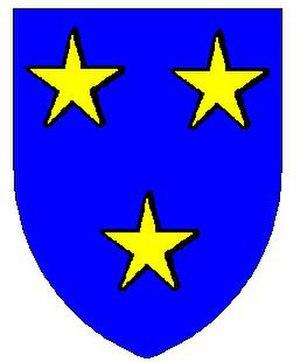
Langeron est une commune française située dans le département de la Nièvre, en région Bourgogne-Franche-Comté.